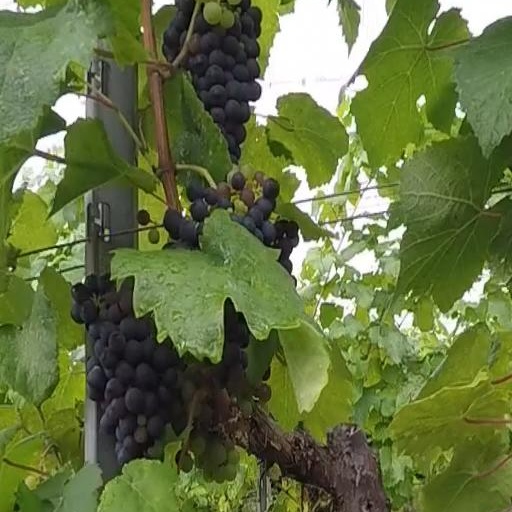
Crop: grape